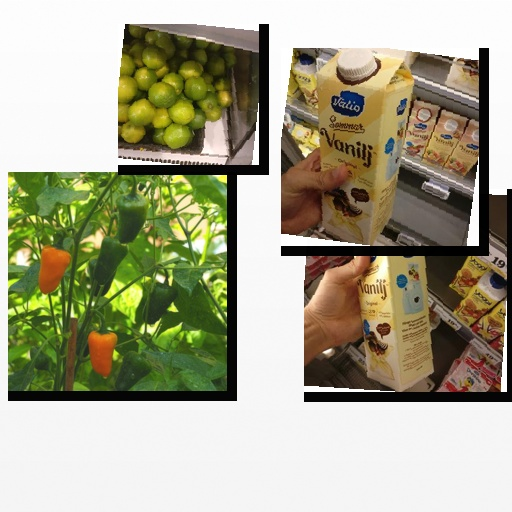
Food items: lime, jalapeno, vanilla_yoghurt, vanilla_yogurt